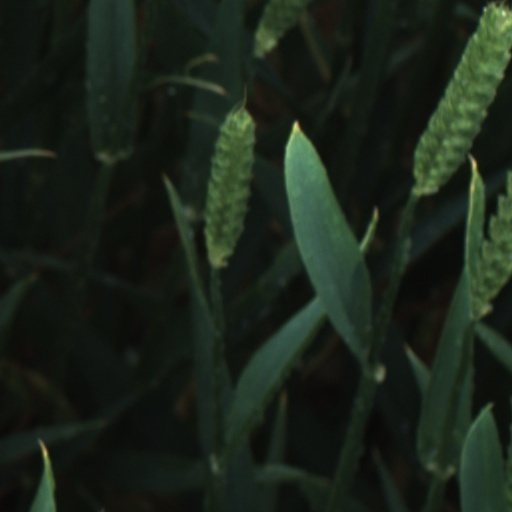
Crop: wheat